Nicky Hayden

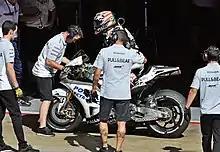
Hayden at the 2015 Catalan Grand Prix

For the 2015 season, Hayden remained with the Aspar Racing Team, to ride a new open-specification Honda RC213V-RS. He was joined in the team by Eugene Laverty, who moved across from the Superbike World Championship.